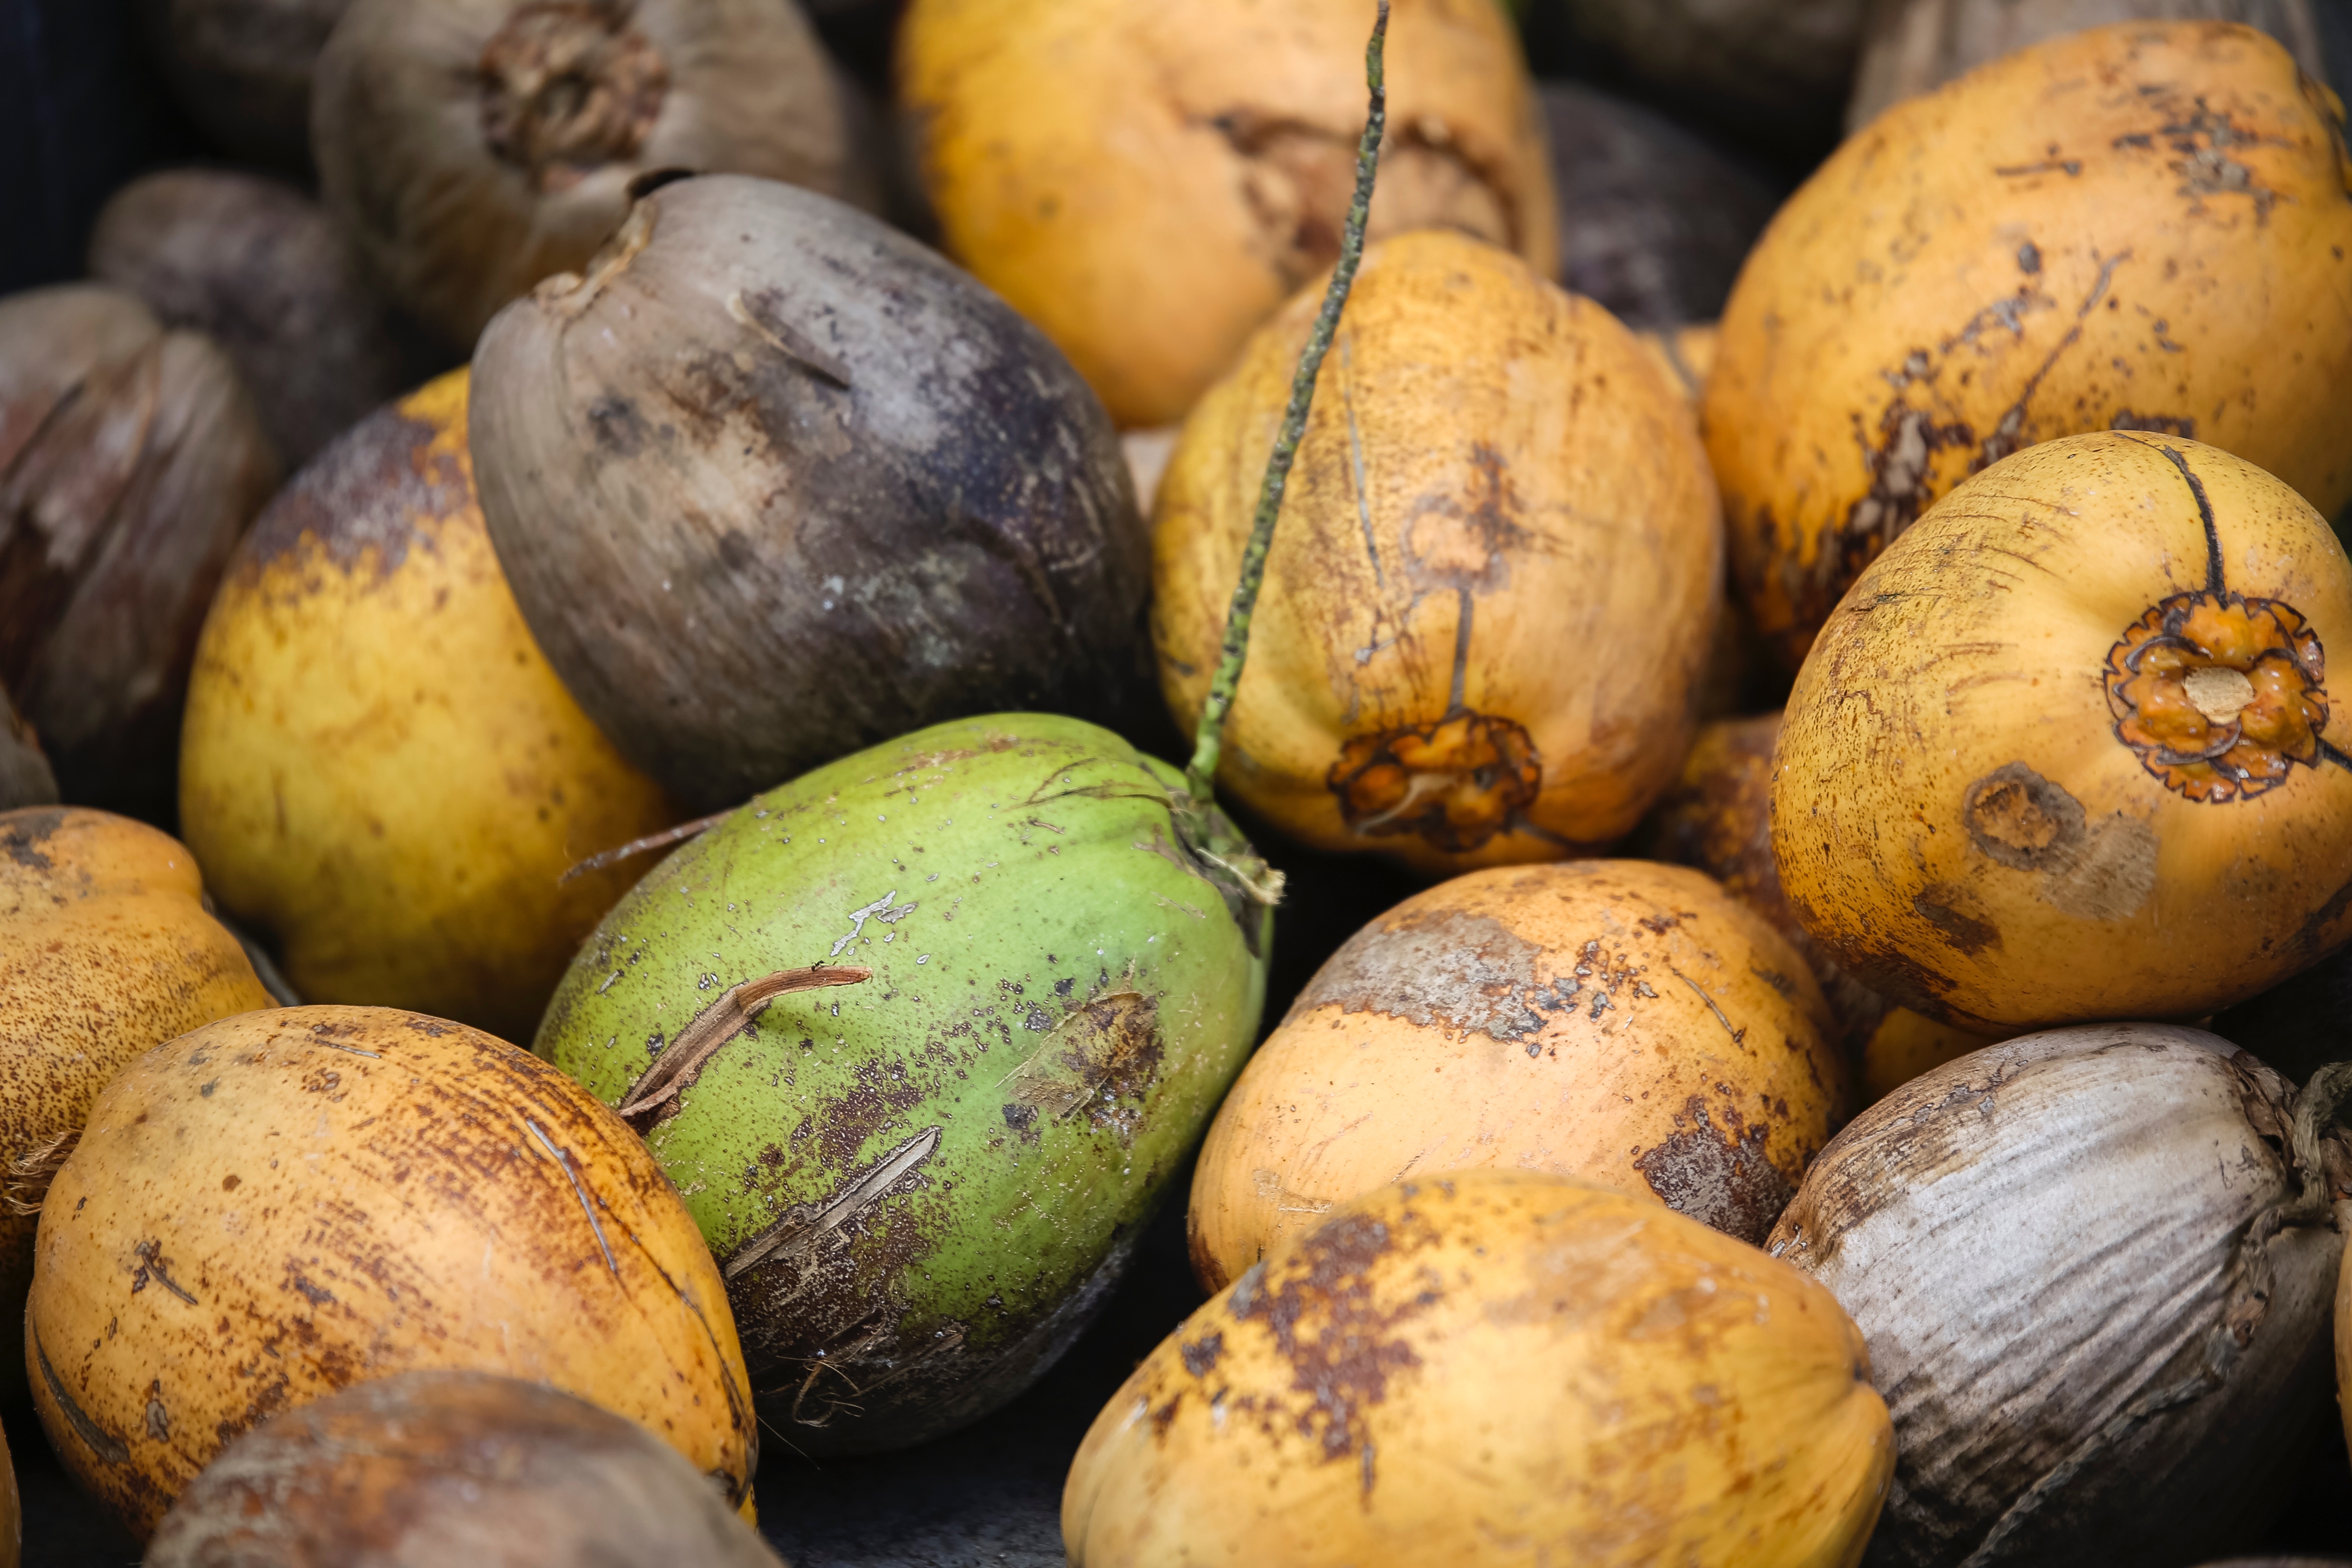
plant, fruit, ripe, food, produce, vegetable, fresh, gourd, coconut, raw, calabaza, flowering plant, winter squash, land plant